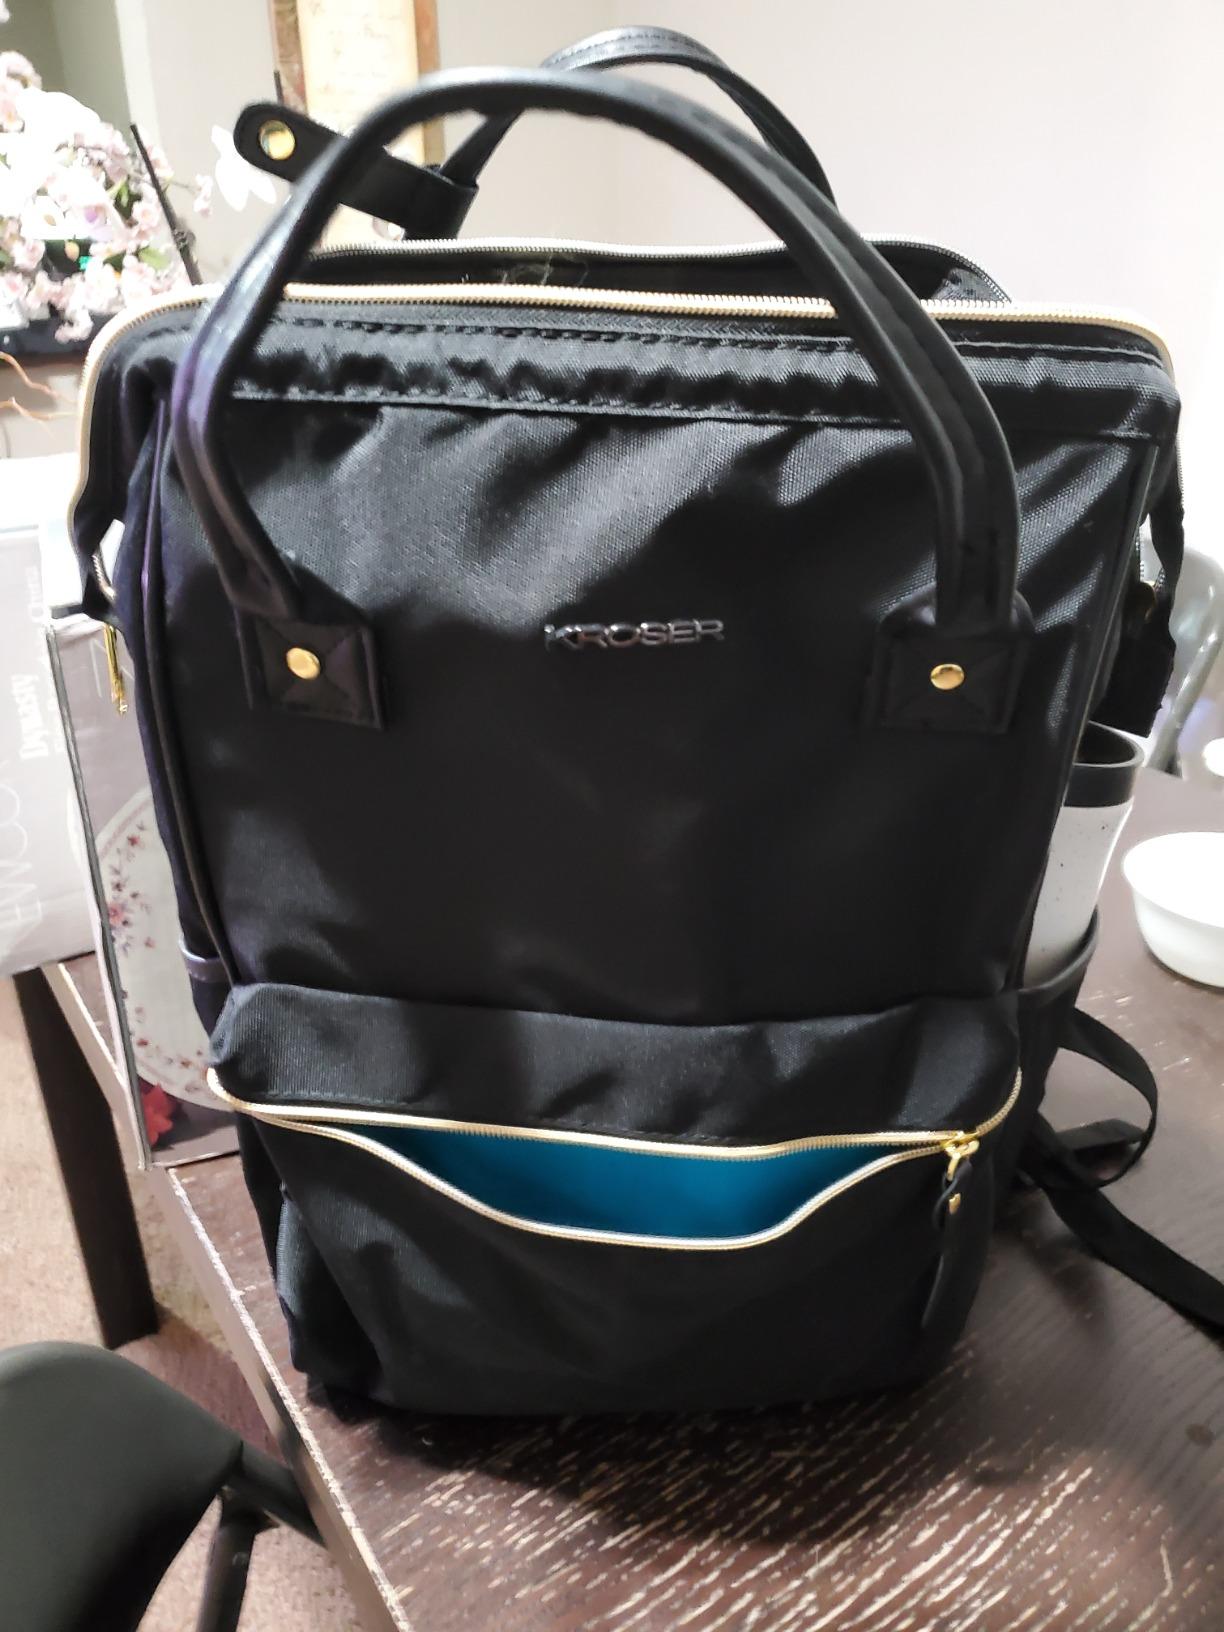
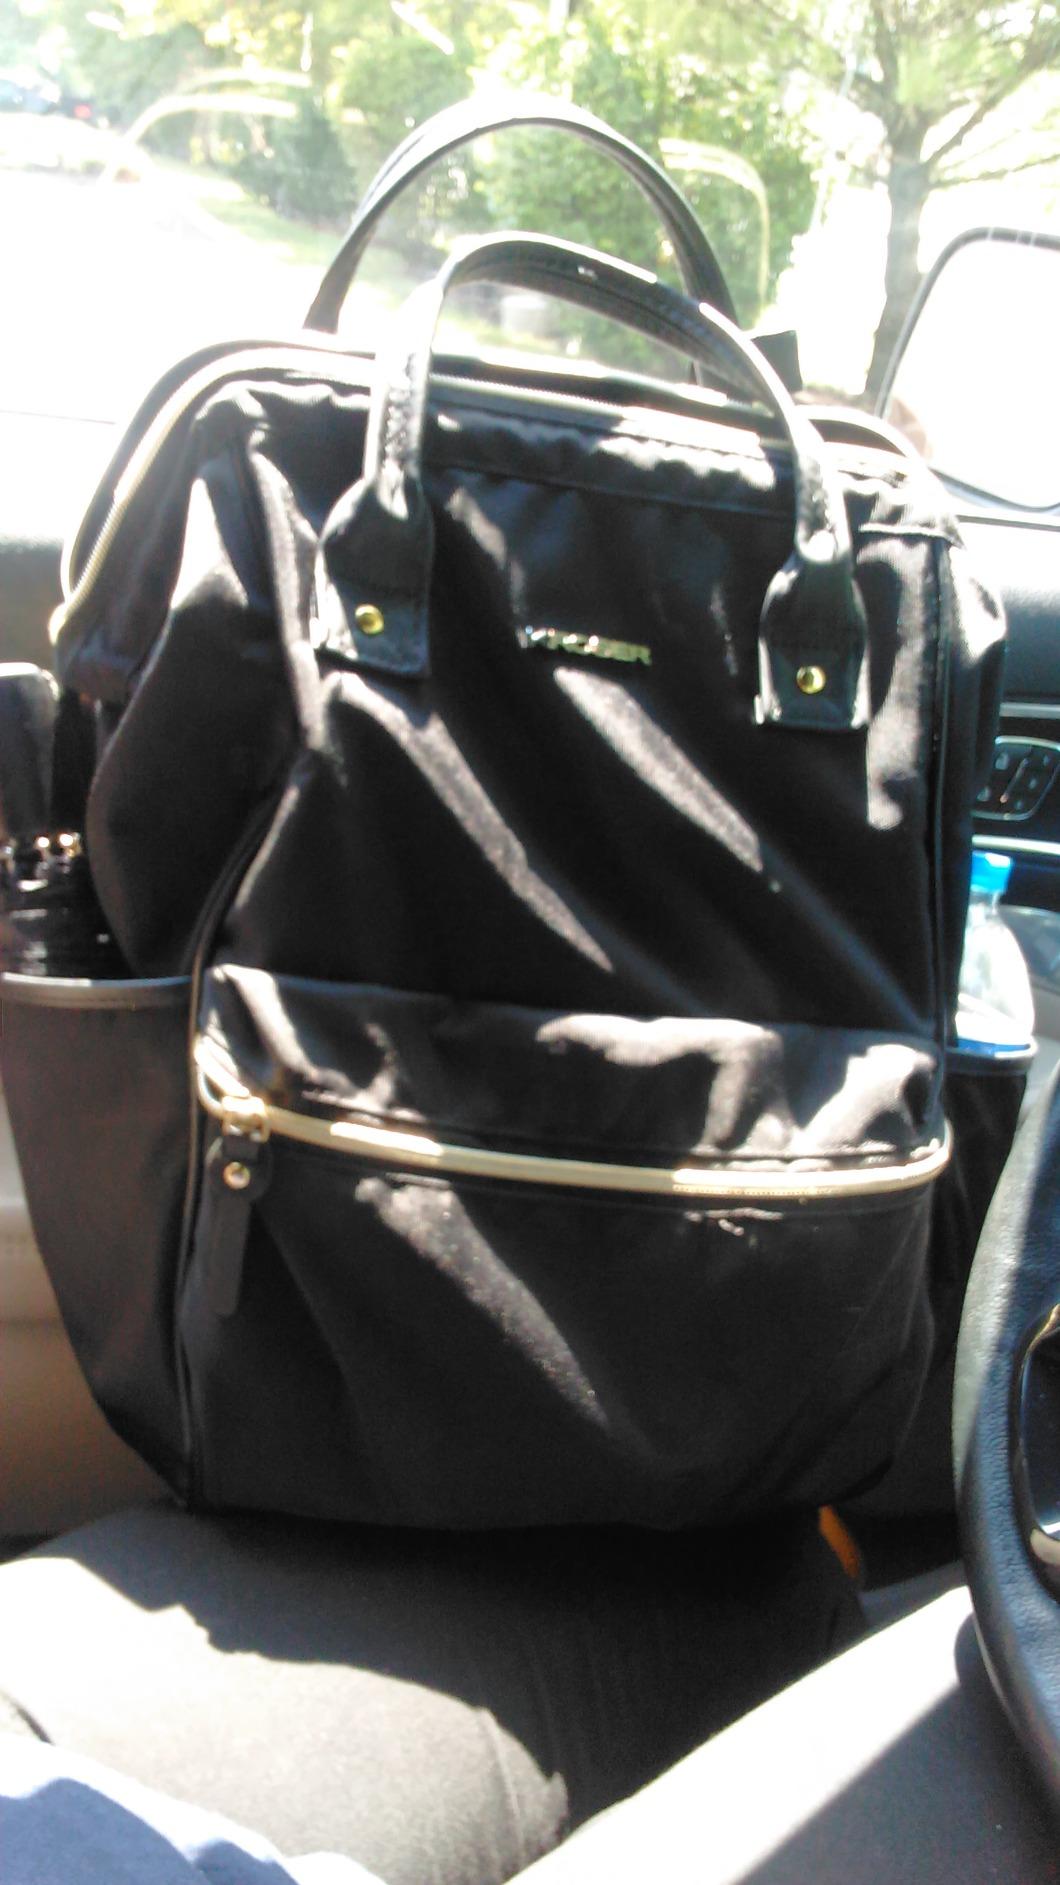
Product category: bag
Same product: yes